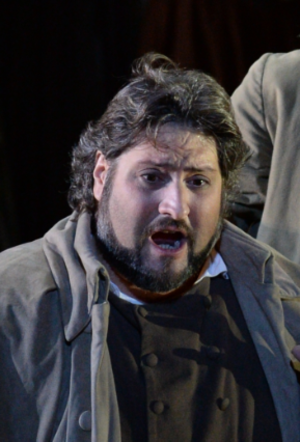
Le baryton-basse italien Nicola Alaimo (Guillaume Tell) lors de la Générale de Guillaume Tell de Rossini aux Chorégies d'Orange 2019
Nicola Alaimo est un chanteur lyrique italien baryton-basse.